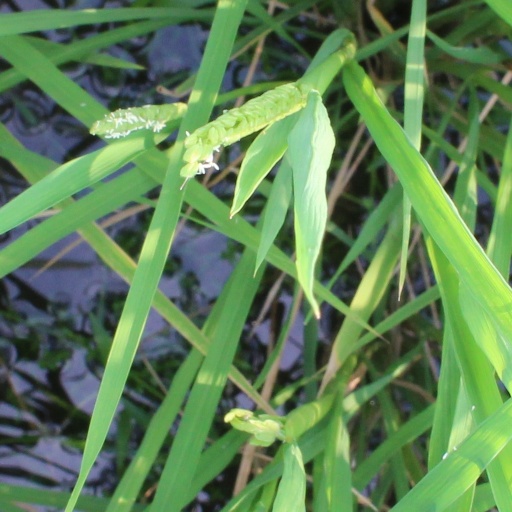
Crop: rice